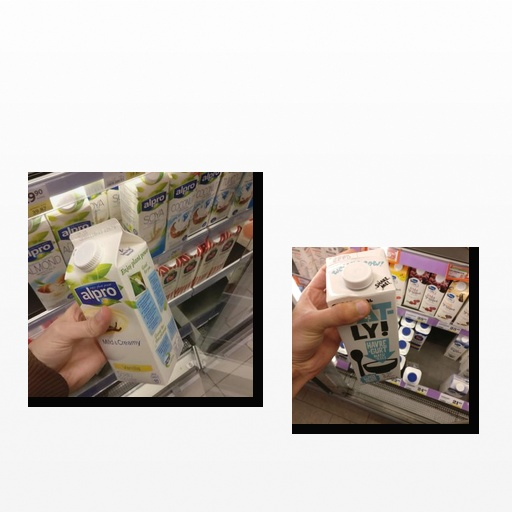
Food items: oat_yogurt, soyghurt